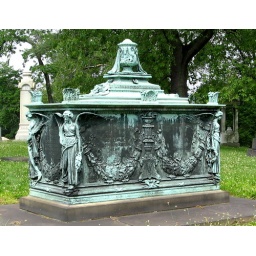
1908 Yale Student killed when car plunged over side of bridge